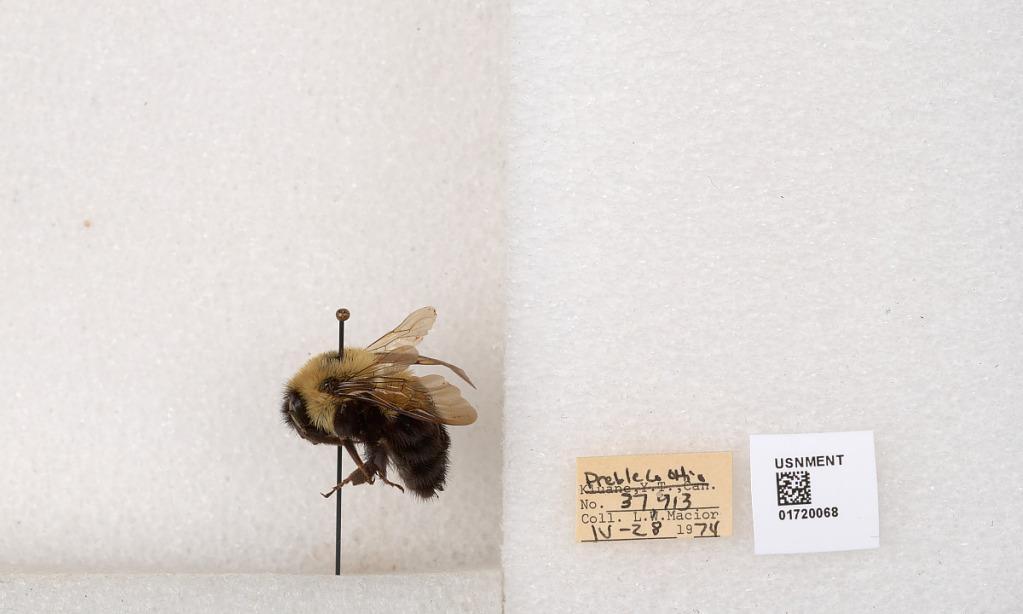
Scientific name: Bombus bimaculatus Cresson
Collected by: L. Macior
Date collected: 1974-4-28
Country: United States
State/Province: Ohio
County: Preble
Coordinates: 39.7416, -84.648